Macomb, Illinois

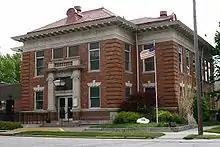
A Carnegie library, Macomb, Illinois

First settled in 1829 on a site tentatively named "Washington", the town was officially founded in 1830 as the county seat of McDonough County and given the name "Macomb" after Alexander Macomb, a general in the War of 1812. War veterans were given land grants in the Macomb area, which was part of the "Military Tract" set aside by Congress. In 1855 the Northern Cross Railroad, a predecessor to the Chicago, Burlington and Quincy Railroad, was constructed through Macomb, leading to a rise in the town's population. On April 24, 1899, the Western Illinois State Normal School, currently Western Illinois University, was founded in Macomb. Representative Lawrence Sherman was instrumental in locating the school in Macomb. In 1903 the Macomb and Western Illinois Railway was built from Macomb to nearby Industry and Littleton by local financier Charles V. Chandler, though this railroad was abandoned in 1930. In 1918, construction on Illinois Route 3 was begun as a state financed highway from Cairo to Rock Island through Macomb; in the late 1920s U.S. Route 67 was extended along this route to Dubuque, Iowa.